National Democratic Party of Germany

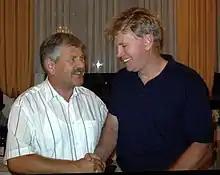

The Homeland has also links with the Romanian neo-Legionary group Noua Dreaptă.